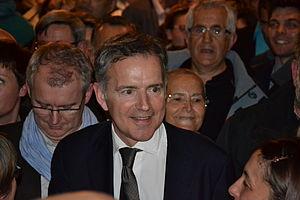
Soirée électorale de François Zocchetto
La liste des maires de Laval recense l'ensemble des maires de la commune française de Laval depuis l'Ancien Régime.
Laval est une ville de l'ouest de la France, chef-lieu du département de la Mayenne en région des Pays de la Loire, elle est située à environ 300 kilomètres à l'Ouest de Paris.
Laval Agglomération, communément appelée Laval Agglo, est une communauté d'agglomération française, située dans le département de la Mayenne et la région Pays de la Loire. Elle est centrée sur la ville de Laval.
François Zocchetto, né le 14 décembre 1958 à Laval, est un homme politique français. Sénateur de la Mayenne de 2001 à 2017, il préside le groupe Union centriste au Sénat à partir de 2011. Il est également maire de Laval de 2014 à 2020.